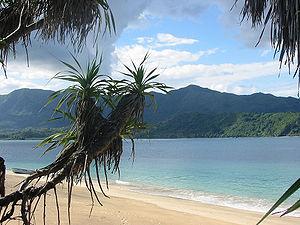
Mohéli, aussi appelée Mwali en shikomori, est à la fois un État fédéré de l'Union des Comores et l'une des quatre principales îles qui composent l'archipel des Comores, lui-même situé dans l'océan Indien à l'entrée nord du canal du Mozambique. C'est la plus petite et la plus touristique des trois îles de l'Union des Comores. Sa population était en 2015 d'environ 52 360 personnes et sa capitale est Fomboni. Les principaux groupes ethniques qui l'ont composée, comme pour toutes les autres îles, sont d'origines bantoue, arabe, malaise, malgache et européenne. Mais la religion pratiquée par l'ensemble de la population est l'islam.